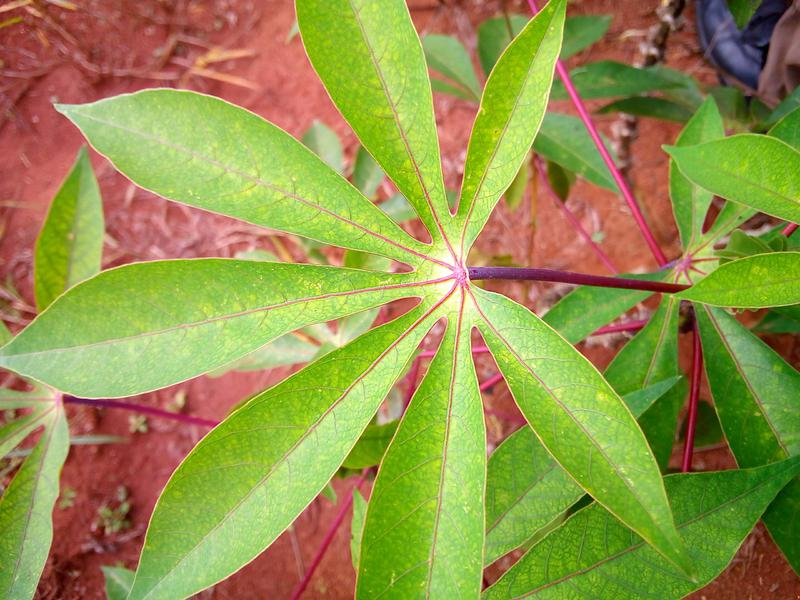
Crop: cassava
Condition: green_mottle